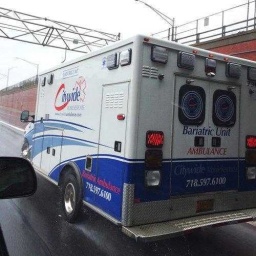
Label: ambulance